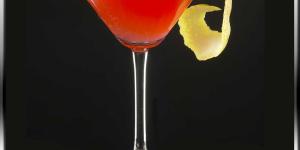
cocktail de bacardi especial